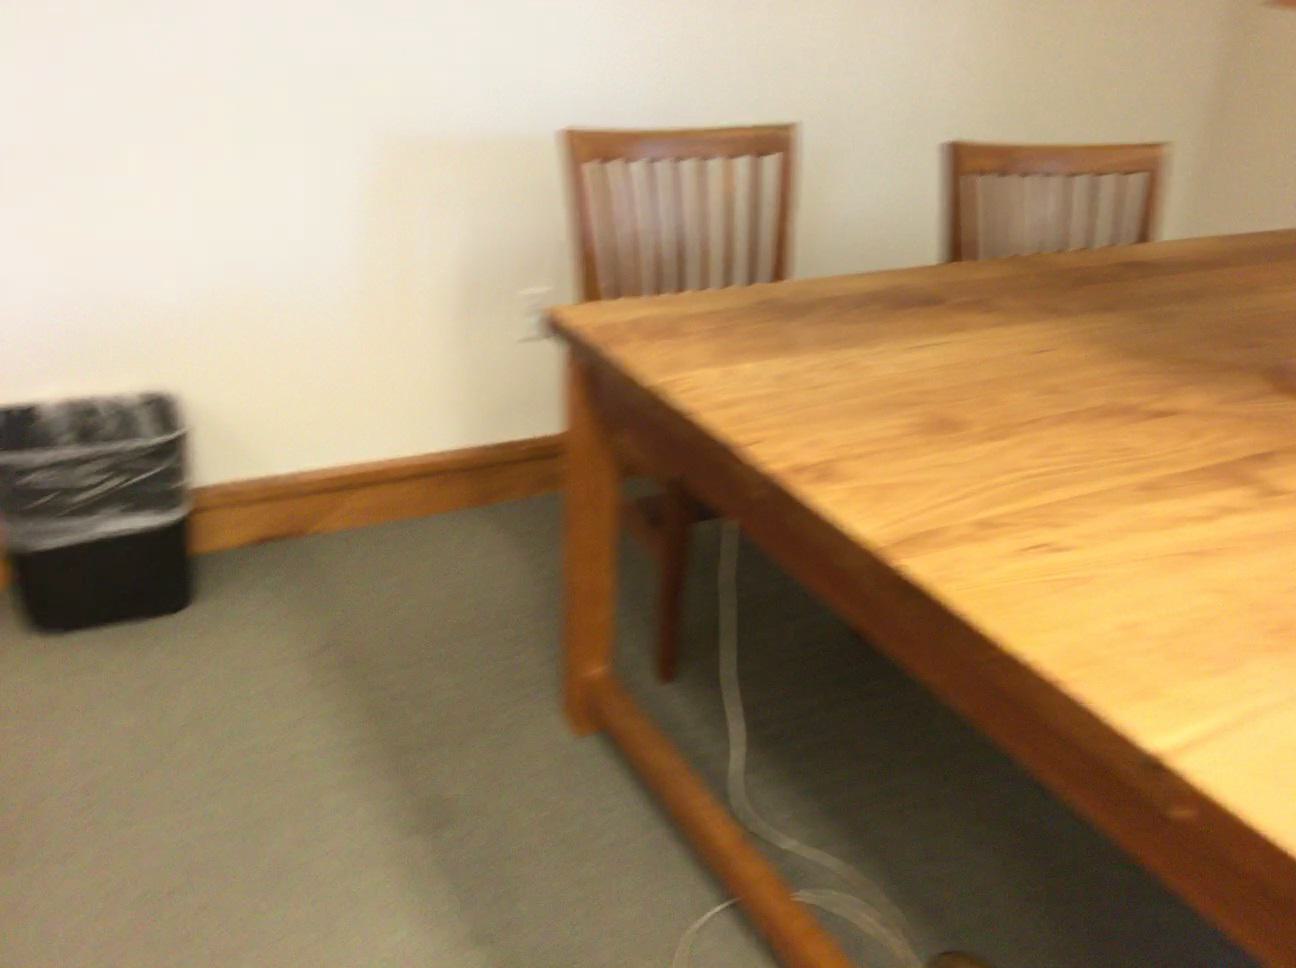
Question: In the image, there is the bin. Pinpoint several points within the vacant space situated in front of the bin from the camera's perspective. Your final answer should be formatted as a list of tuples, i.e. [(x1, y1), ...], where each tuple contains the x and y coordinates of a point satisfying the conditions above. The coordinates should be between 0 and 1, indicating the normalized pixel locations of the points.
Answer: [(0.016, 0.717), (0.017, 0.748), (0.019, 0.781), (0.019, 0.817), (0.072, 0.735), (0.076, 0.767), (0.080, 0.802), (0.124, 0.722), (0.130, 0.753), (0.137, 0.786), (0.182, 0.740), (0.191, 0.772), (0.242, 0.758)]